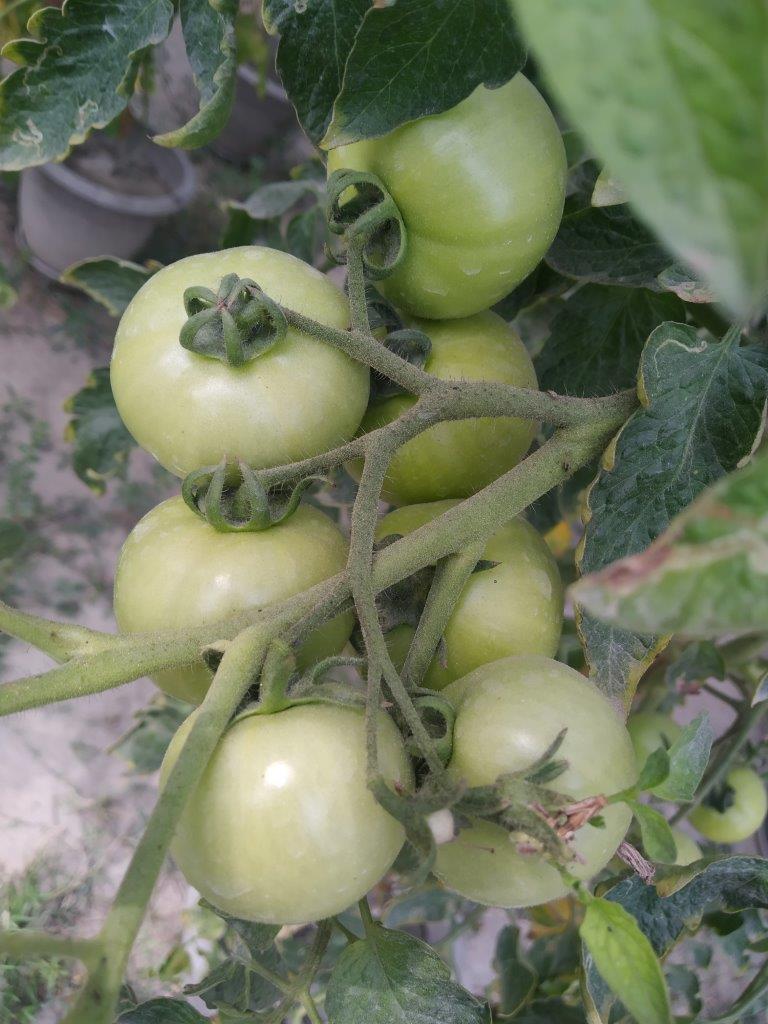
Maturity: Immature